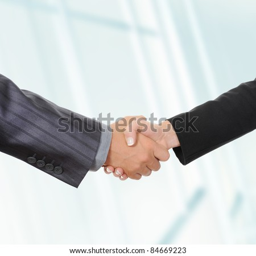
handshake of business partners on the background of an office building